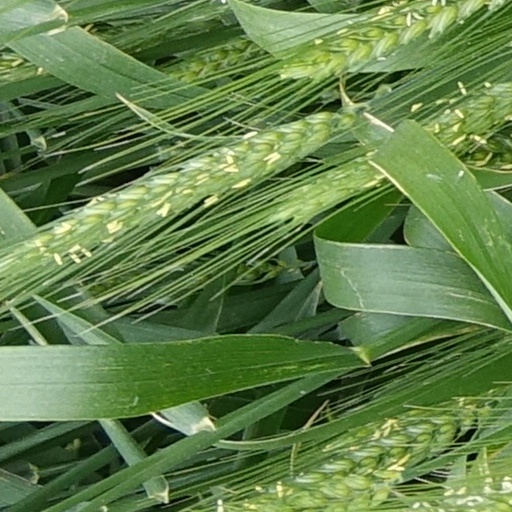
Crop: wheat